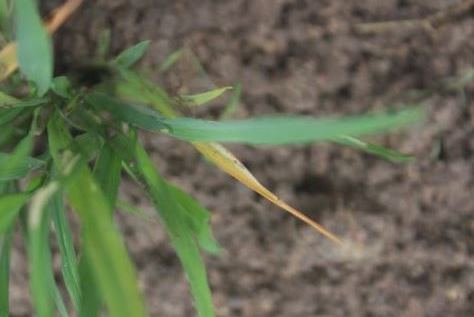
Disease: Tungro